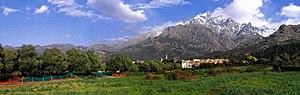
Village de Calenzana - vue panoramique
La sabine est une variété d'olive cultivée principalement en Corse.
Calenzana est une commune française située dans la circonscription départementale de la Haute-Corse et le territoire de la collectivité de Corse. Elle appartient à l'ancienne piève d'Olmia, en Balagne.